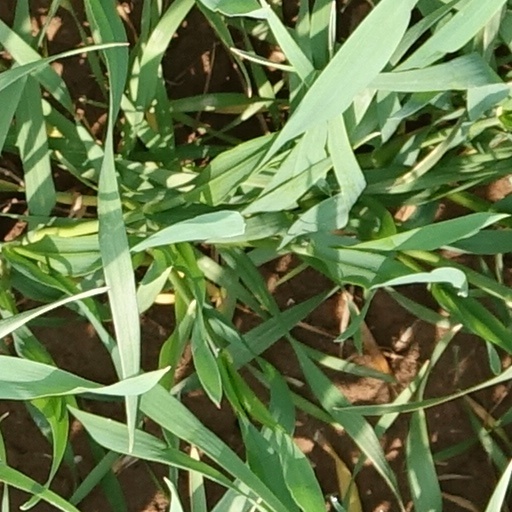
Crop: wheat